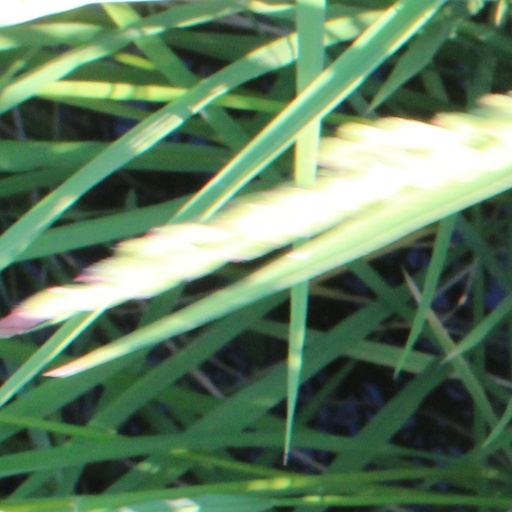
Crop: rice